Daniel Wellington

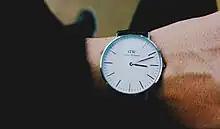
Daniel Wellington Classic Watch on Glasgow Strap

Daniel Wellington (DW) is a Swedish wristwatch brand founded in 2011 by Filip Tysander. Since its inception, Daniel Wellington has sold over 6 million watches, largely with a digital strategy using social networks like Instagram. Headquartered in central Stockholm, the company's products are sold in over 25 countries.